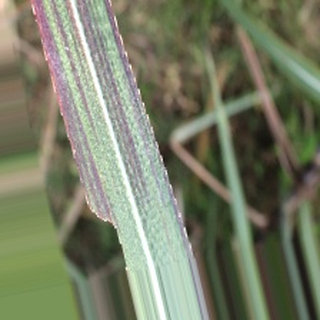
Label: sugarcane_bacterial_blight